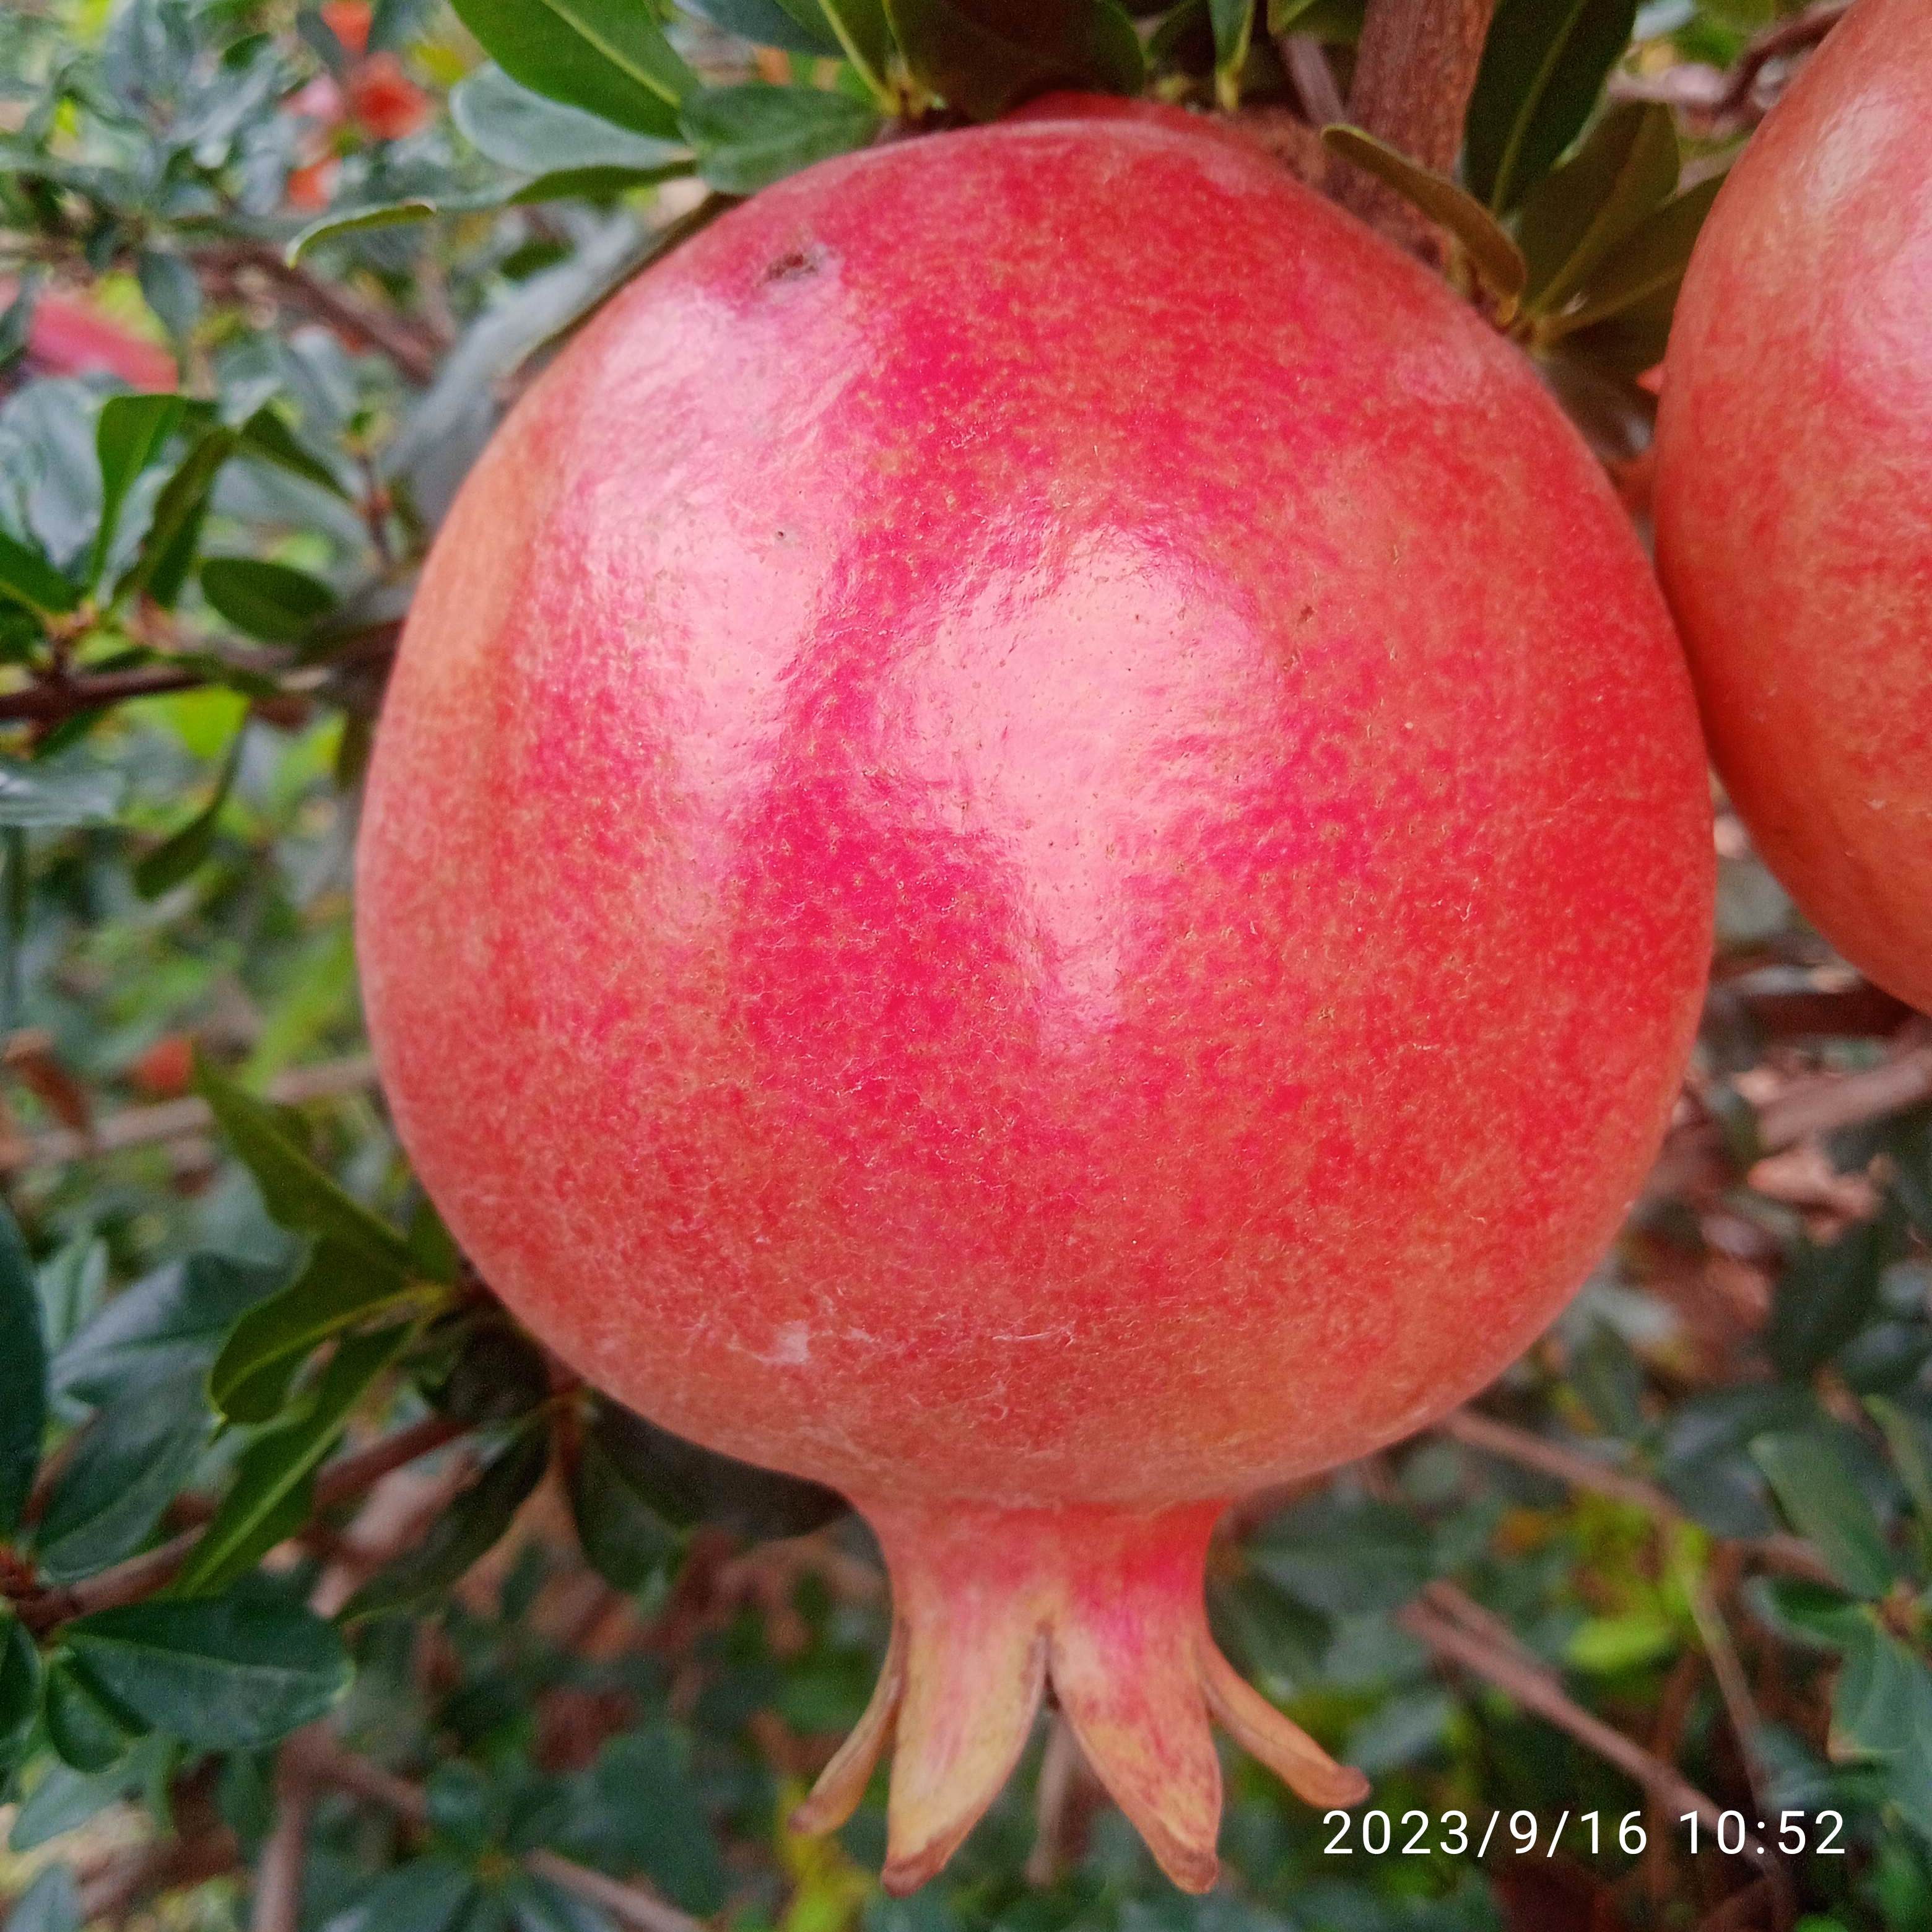
Label: Healthy